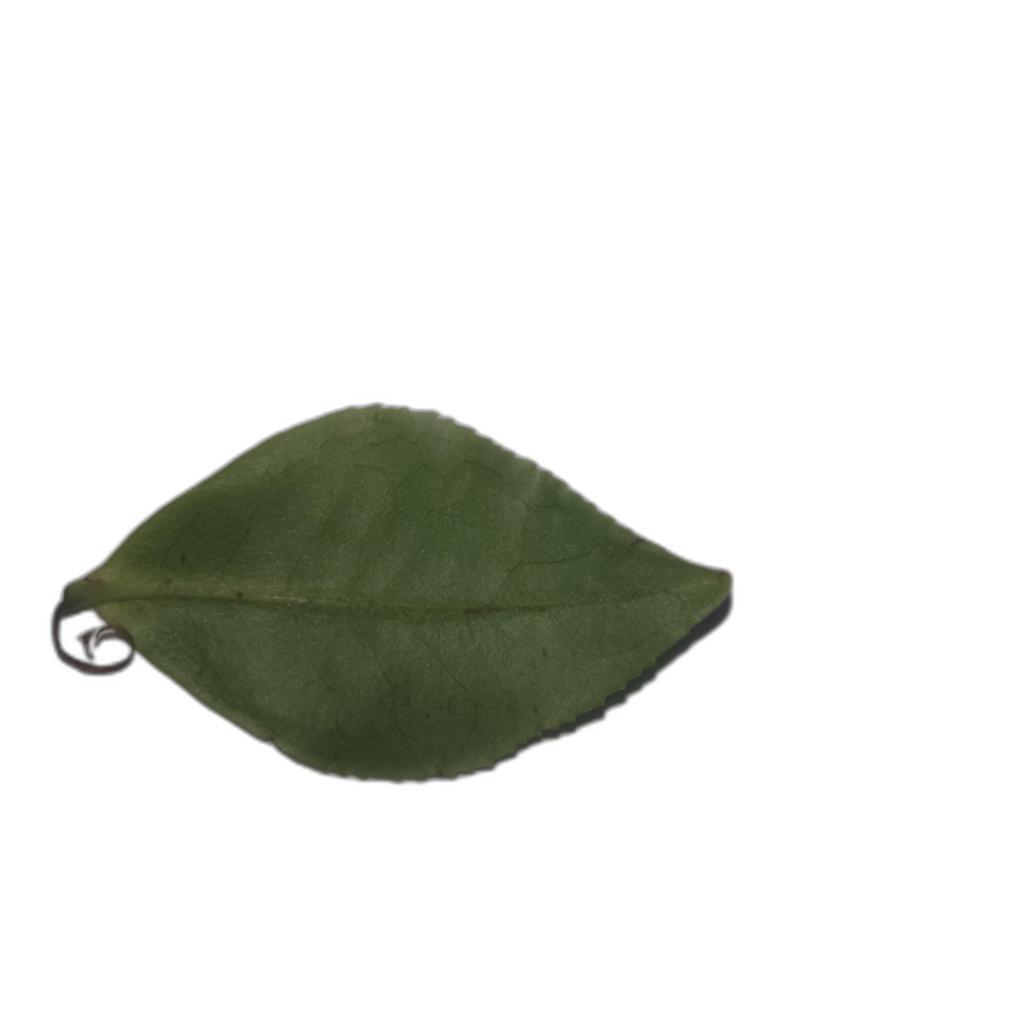
Label: Healthy